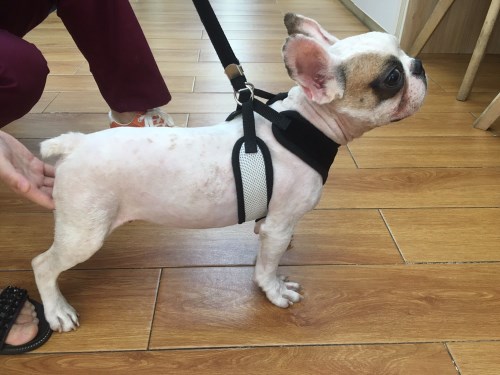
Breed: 1121-n000002-French_bulldog